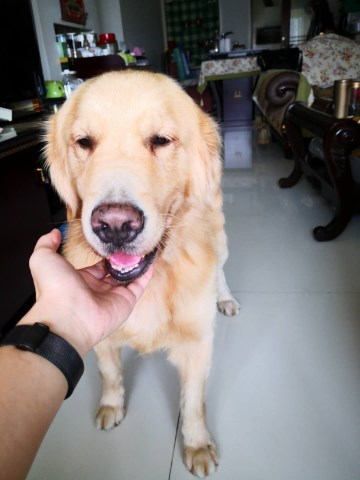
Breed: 5355-n000126-golden_retriever